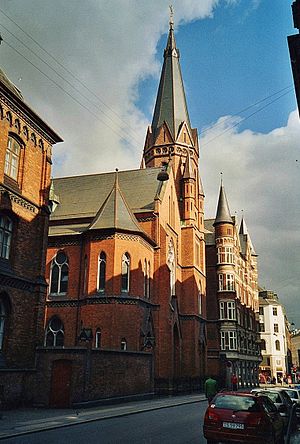
Jesu Hjerte Kirke (København)
Jesu Hjerte Kirke
Jesu Hjerte Kirke er en katolsk kirke, som ligger på Vesterbro i København. Bygningen er opført efter tegninger af arkitekt Friedrich Wipfler. Indvielsen fandt sted den 3. november 1895.